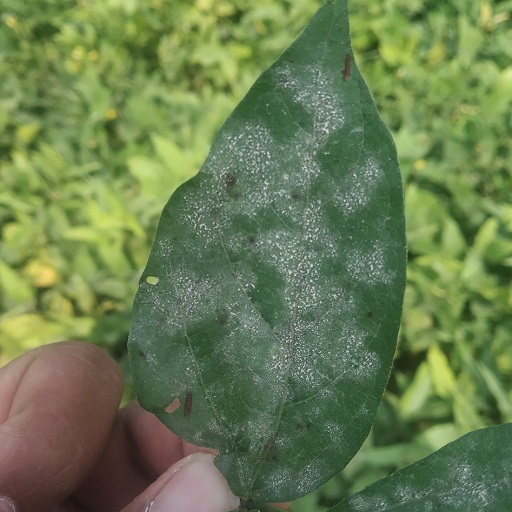
Label: Powdery Mildew